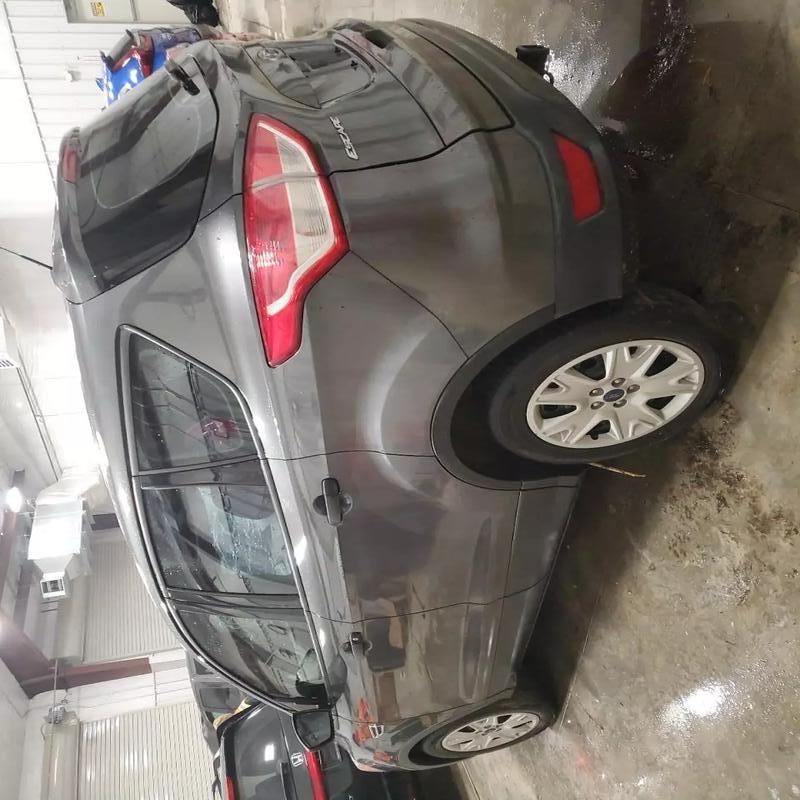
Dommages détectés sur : plaque d'immatriculation arrière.
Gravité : majeur